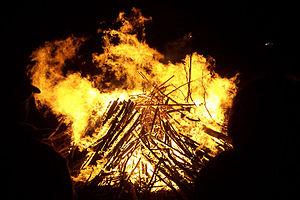
La conspiration des Poudres est un attentat manqué contre le roi Jacques Iᵉʳ d'Angleterre et le Parlement anglais par un groupe de catholiques provinciaux anglais conduits par sir Robert Catesby.